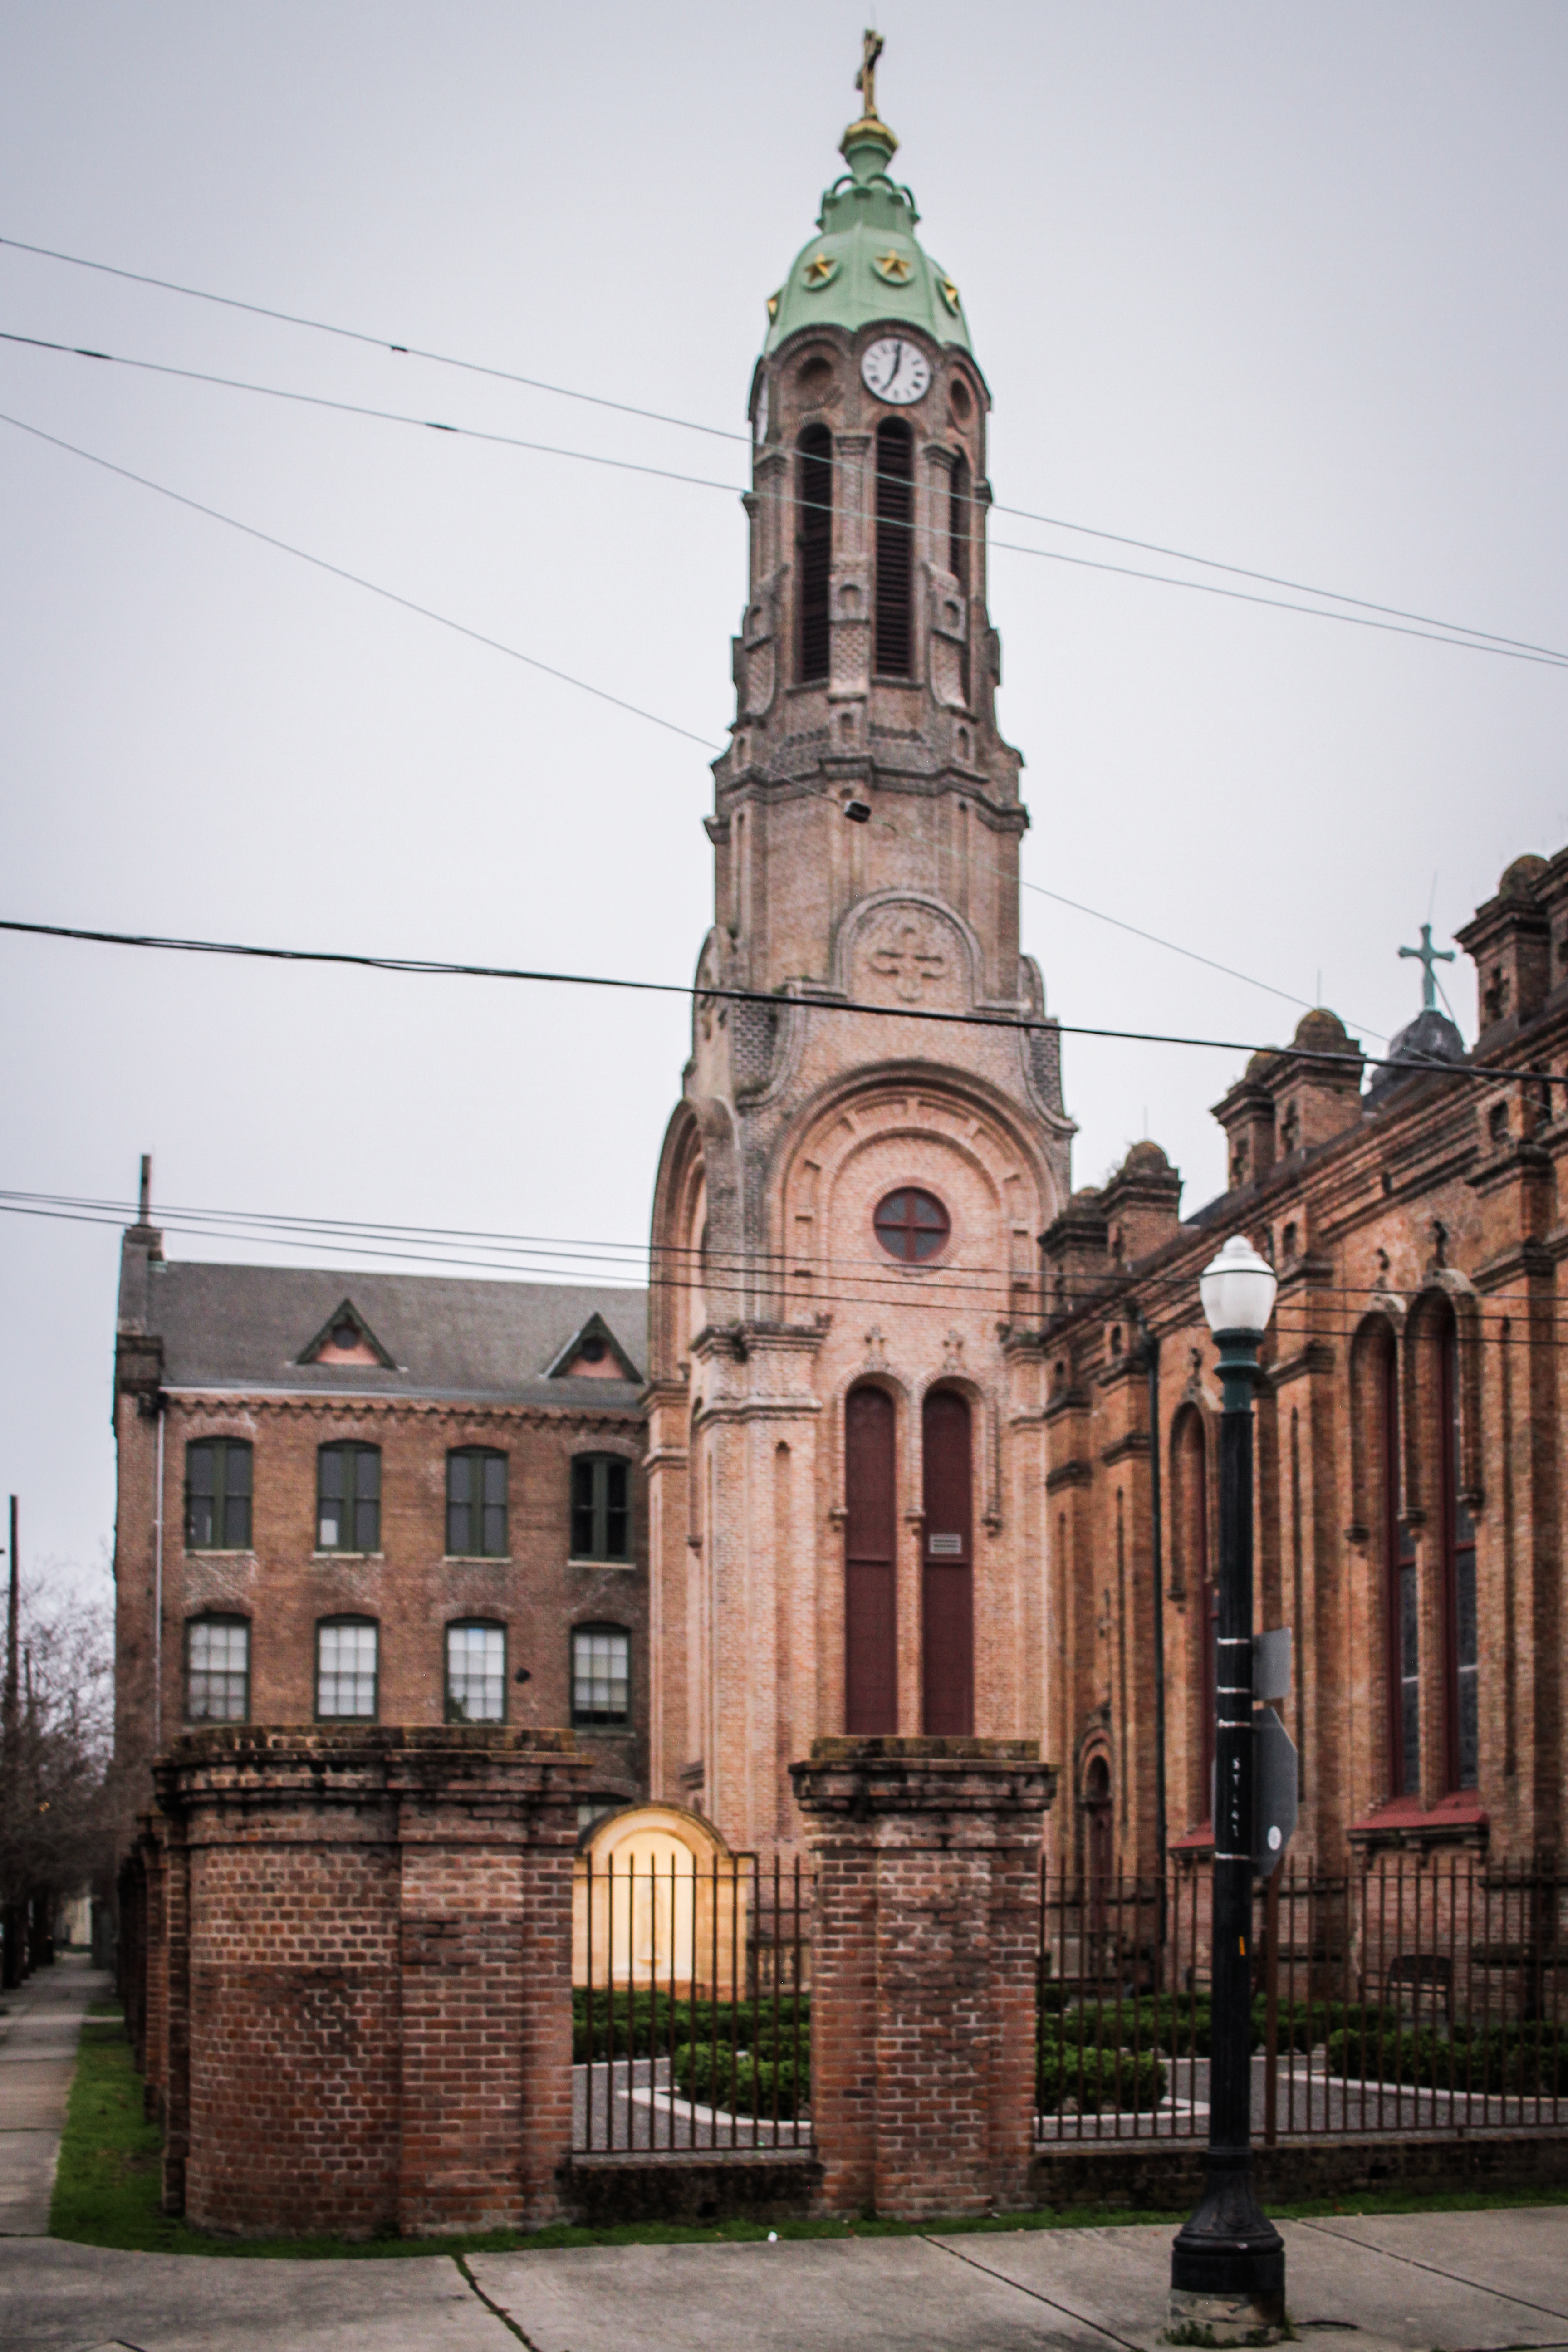
neworleans, streetview, building, landmark, architecture, town, church, sky, spire, urban area, city, place of worship, medieval architecture, parish, tower, facade, steeple, cathedral, street, chapel, house, basilica